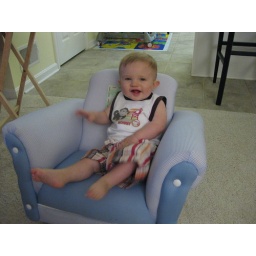
Big boy in the Snoopy chair